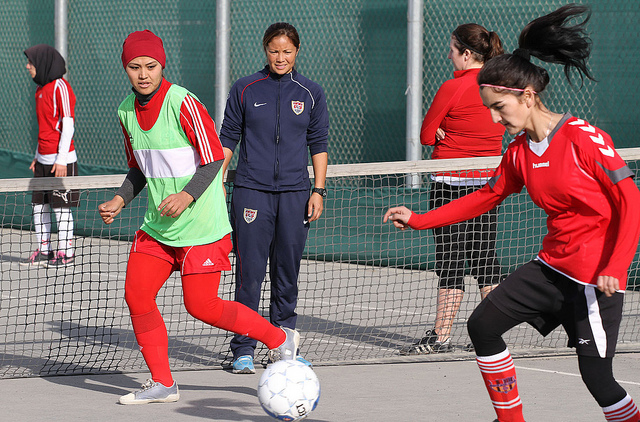
hai người phụ nữ đang theo dõi quả bóng ở trên sân